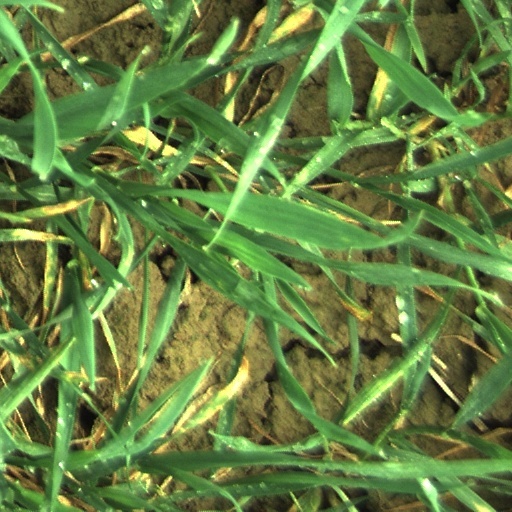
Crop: wheat